Business career of Mitt Romney

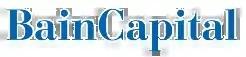
Logo of Bain Capital

Bain Capital was founded in 1984 by Bain & Company partners Mitt Romney, T. Coleman Andrews III, and Eric Kriss. In addition to the three founding partners, the early team included Geoffrey S. Rehnert and others from Bain & Company.